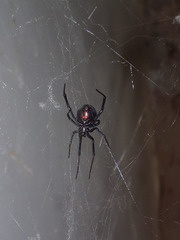
Species: Lactrodectus_hesperus